Uganda Airlines Flight 775

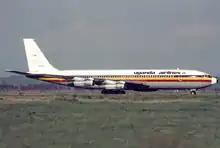
The aircraft involved in the accident is seen here at Fiumicino Airport, the accident airport, in 1983

Uganda Airlines Flight 775 was a Boeing 707-338C, registration 5X-UBC, that crashed while attempting to land at Rome-Fiumicino Airport in Rome, Italy on 17 October 1988. Out of the 52 occupants onboard, 33 were killed.